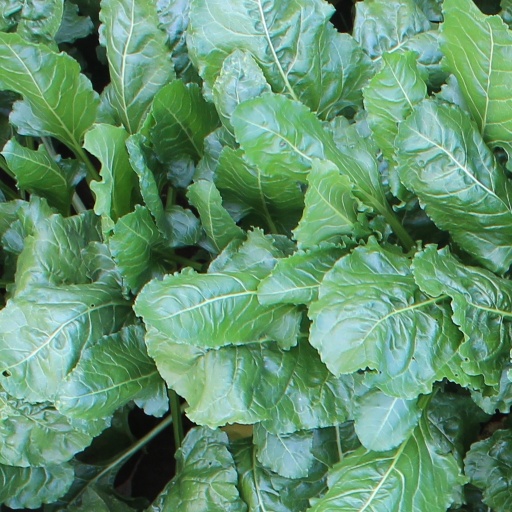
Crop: sugar beet